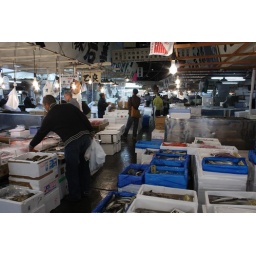
biggest fish market in the world